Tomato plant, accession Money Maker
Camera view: vertical (180 deg); turntable rotation: 210 degrees
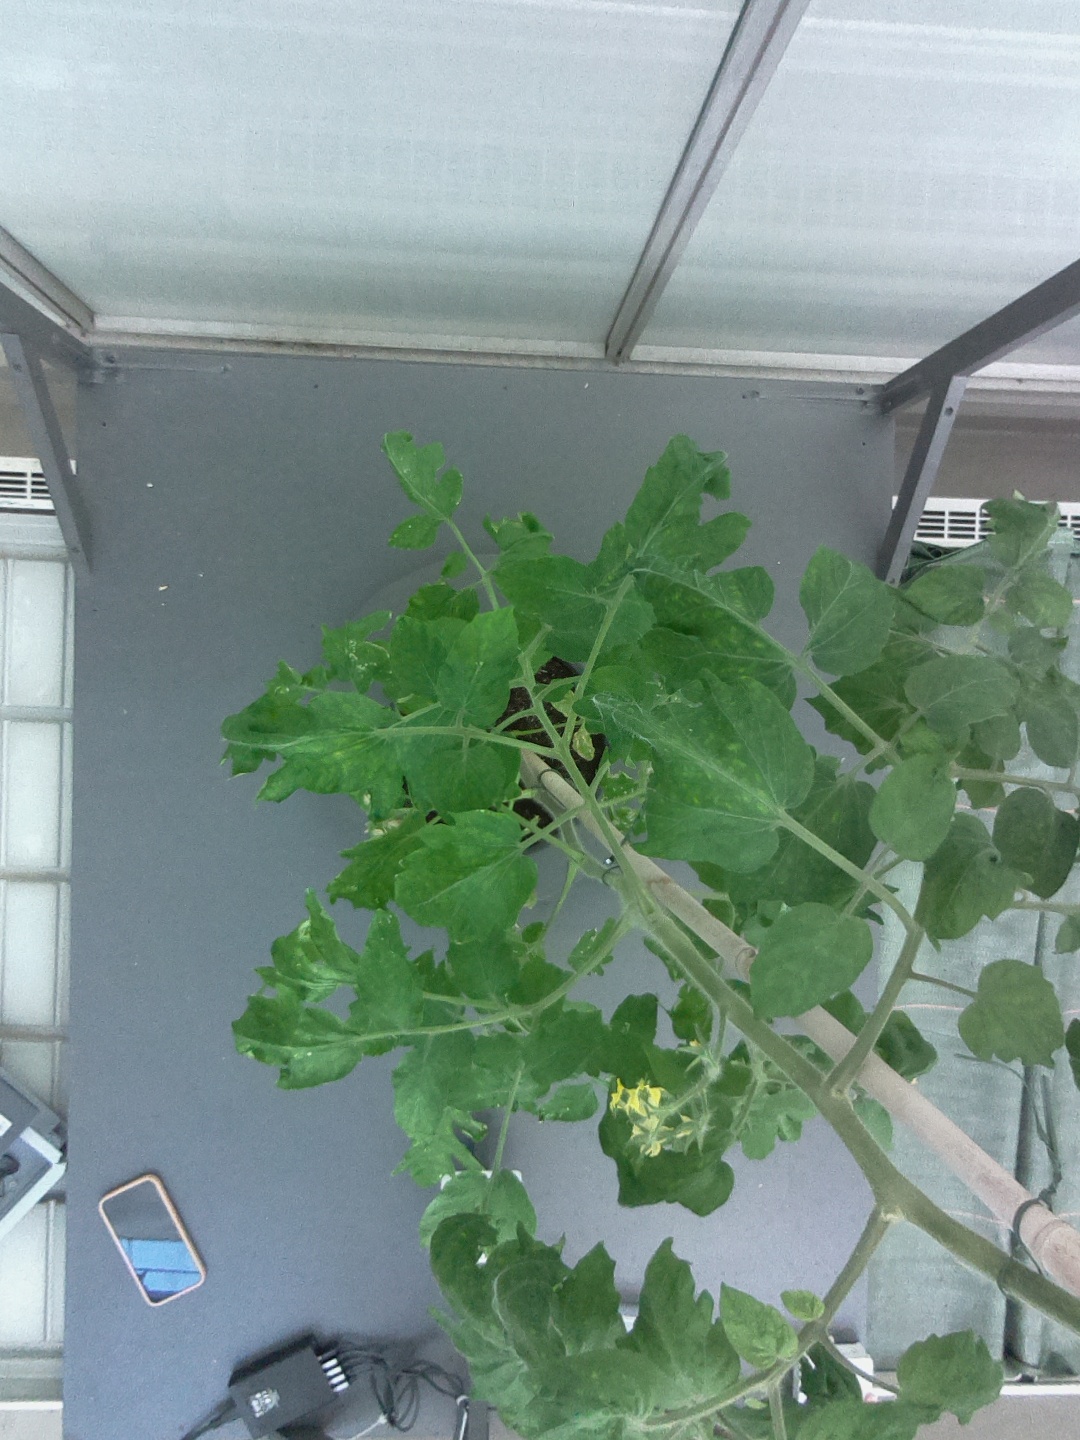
BBCH growth stage 70: Fruits at the main stem or branches visibles